Revitalizant

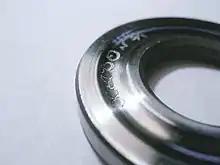
Appearance of the bearing race with a defect made on purpose

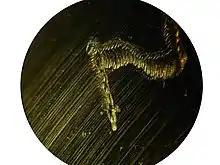
Magnified view of the initial surface of the part

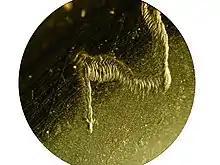
Effect of revitalizant. Modification of the friction surface. Start of defect closing.

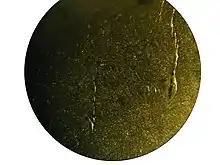
Surface defect eliminated. Detailed information about terms of obtaining the pictures." <a href="http%3A//revitalizant.com/">

The "Revitalizant" was developed in 1998 in Kharkiv (Ukraine) by XADO. The composition and the method of its preparation are patented. The notion was included in the textbook on tribology.